Shusha massacre

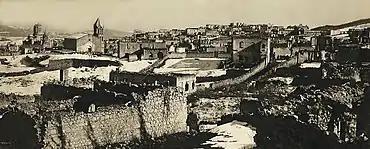
The Armenian quarter of Shusha after the massacre, with the Holy Saviour cathedral in the background.

According to the 1917 edition of "Kavkazskiy kalendar", there were 43,869 residents in Shusha on —the city was composed of 23,396 Armenians who formed 53.3 percent of the population and 19,091 Shia Muslims (mainly Azerbaijanis) who formed 43.5 percent of the population.